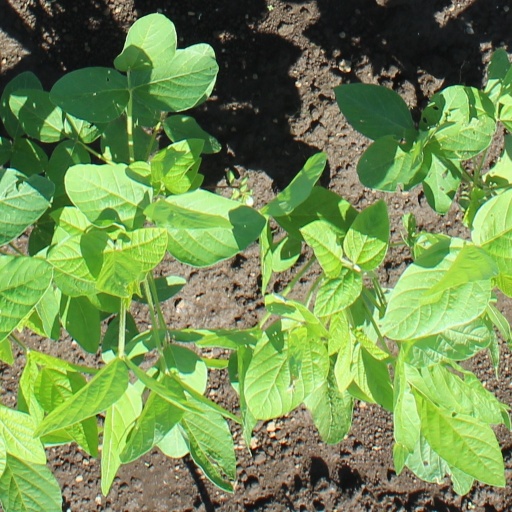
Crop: soybean